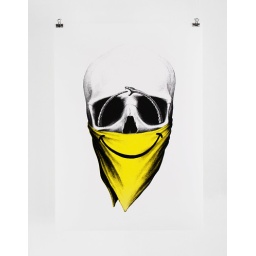
Two colour screenprint. Yellow and black ink on white cartridge paper (printed by my own hands!). Edition of 10.